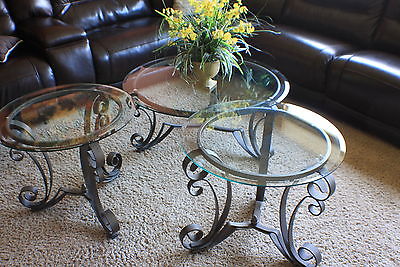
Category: table